Bobby Windsor

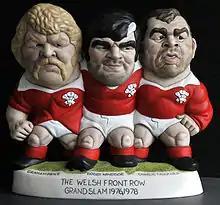
a Grog of the Pontypool frontrow, (left to right: Graham Price, Windsor and Charlie Faulkner)

A steelworker by trade, Windsor actually began his rugby union career as a back, playing at fullback and fly-half, but became famous as a hooker. He played for Brynglas and Cross Keys, Cardiff RFC before joining Pontypool where with Graham Price and Charlie Faulkner he became part of the legendary Pontypool Front Row, also known as the Viet Gwent (a play on Viet Cong) and immortalised in song by Max Boyce.Bobby made 325 appearances for the club, mainly at hooker, scored 87 tries and played for Pontypool against the 1981 Australians. Clubman in 1980-81 and 1981-82, he was club coach in 1987-88 and again 1993-95. He was on the club committee 1990-95 being vice-chairman in 1992-93.